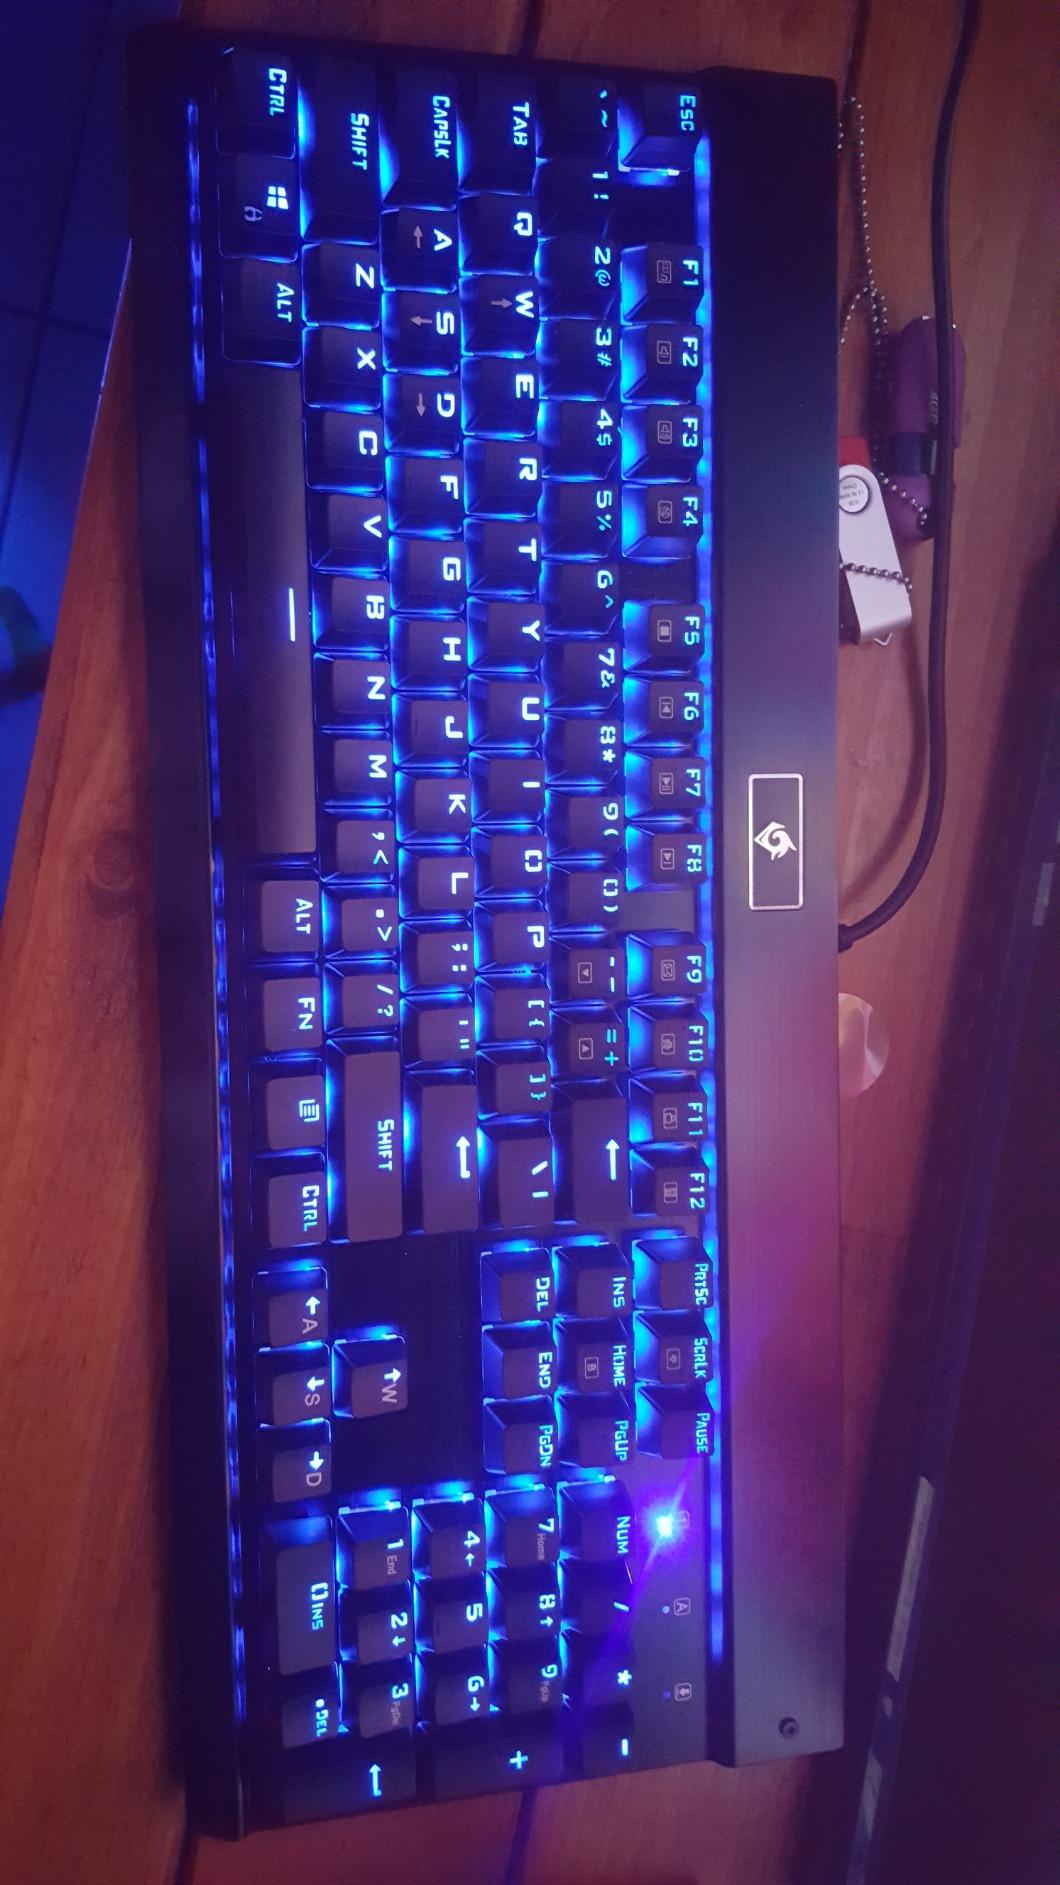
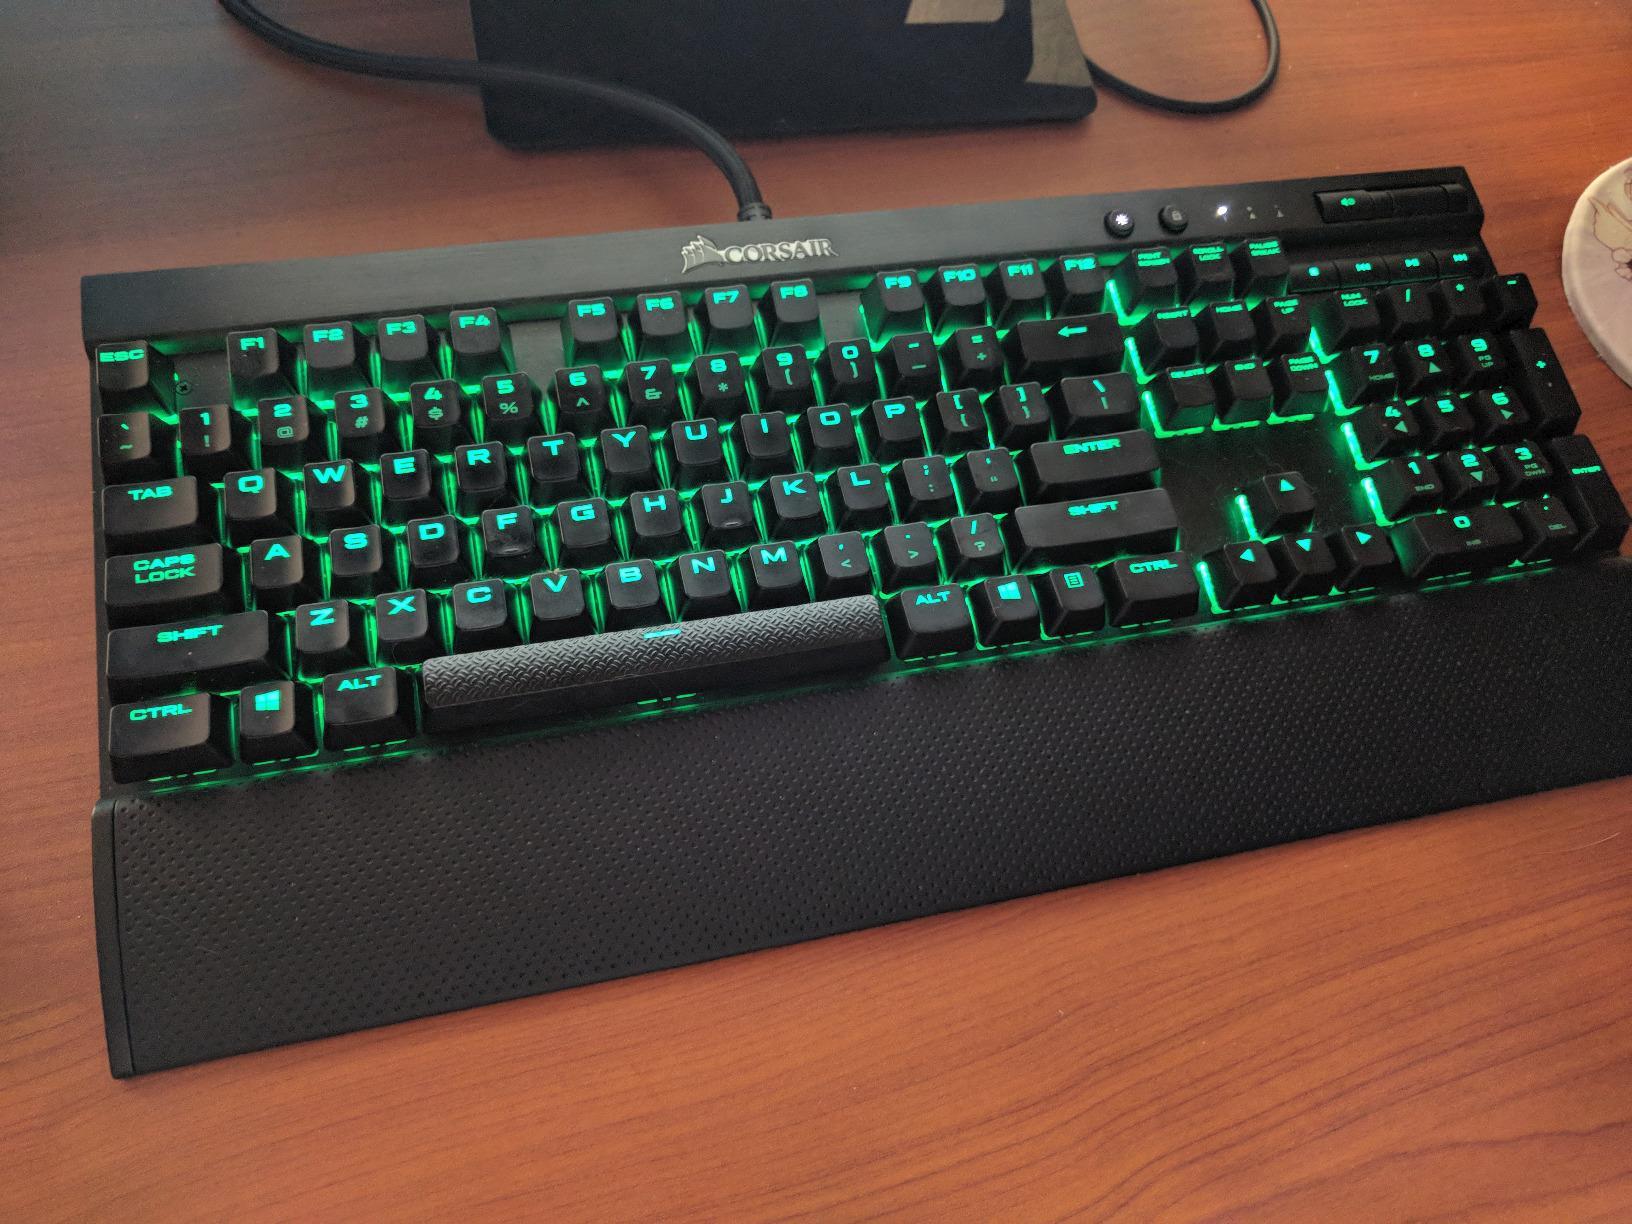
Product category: keyboard
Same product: no